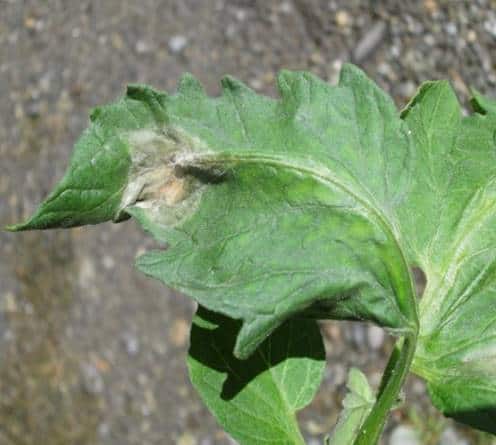
Plant: Tomato
Disease: tomato late blight